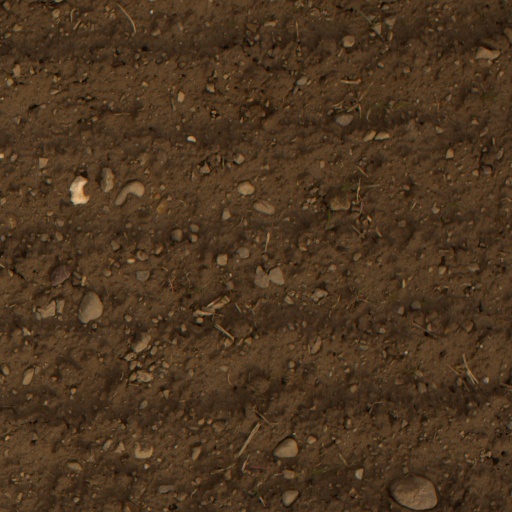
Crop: wheat